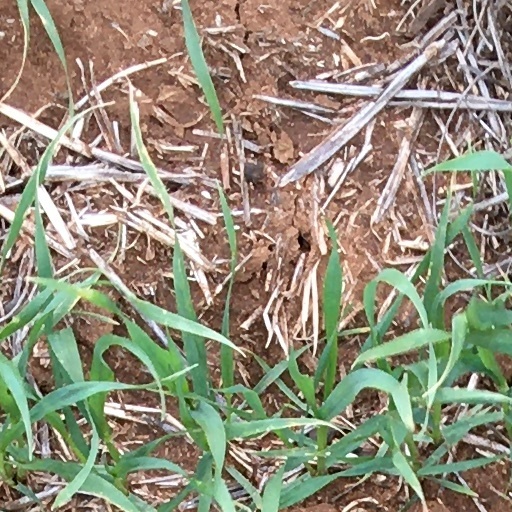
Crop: wheat